77th Field Artillery Regiment

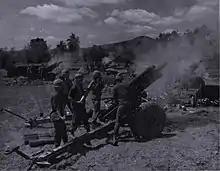
Gun crew of Battery "C", 77th Artillery fires against the Viet Cong in the Bong Son District during Operation White Wing, 19 February 1966

Constituted 1 July 1916 in the Regular Army as the 19th Cavalry. The regiment was commanded by Colonel Guy H. Preston.